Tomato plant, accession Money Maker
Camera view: horizontal (90 deg, fisheye); turntable rotation: 180 degrees
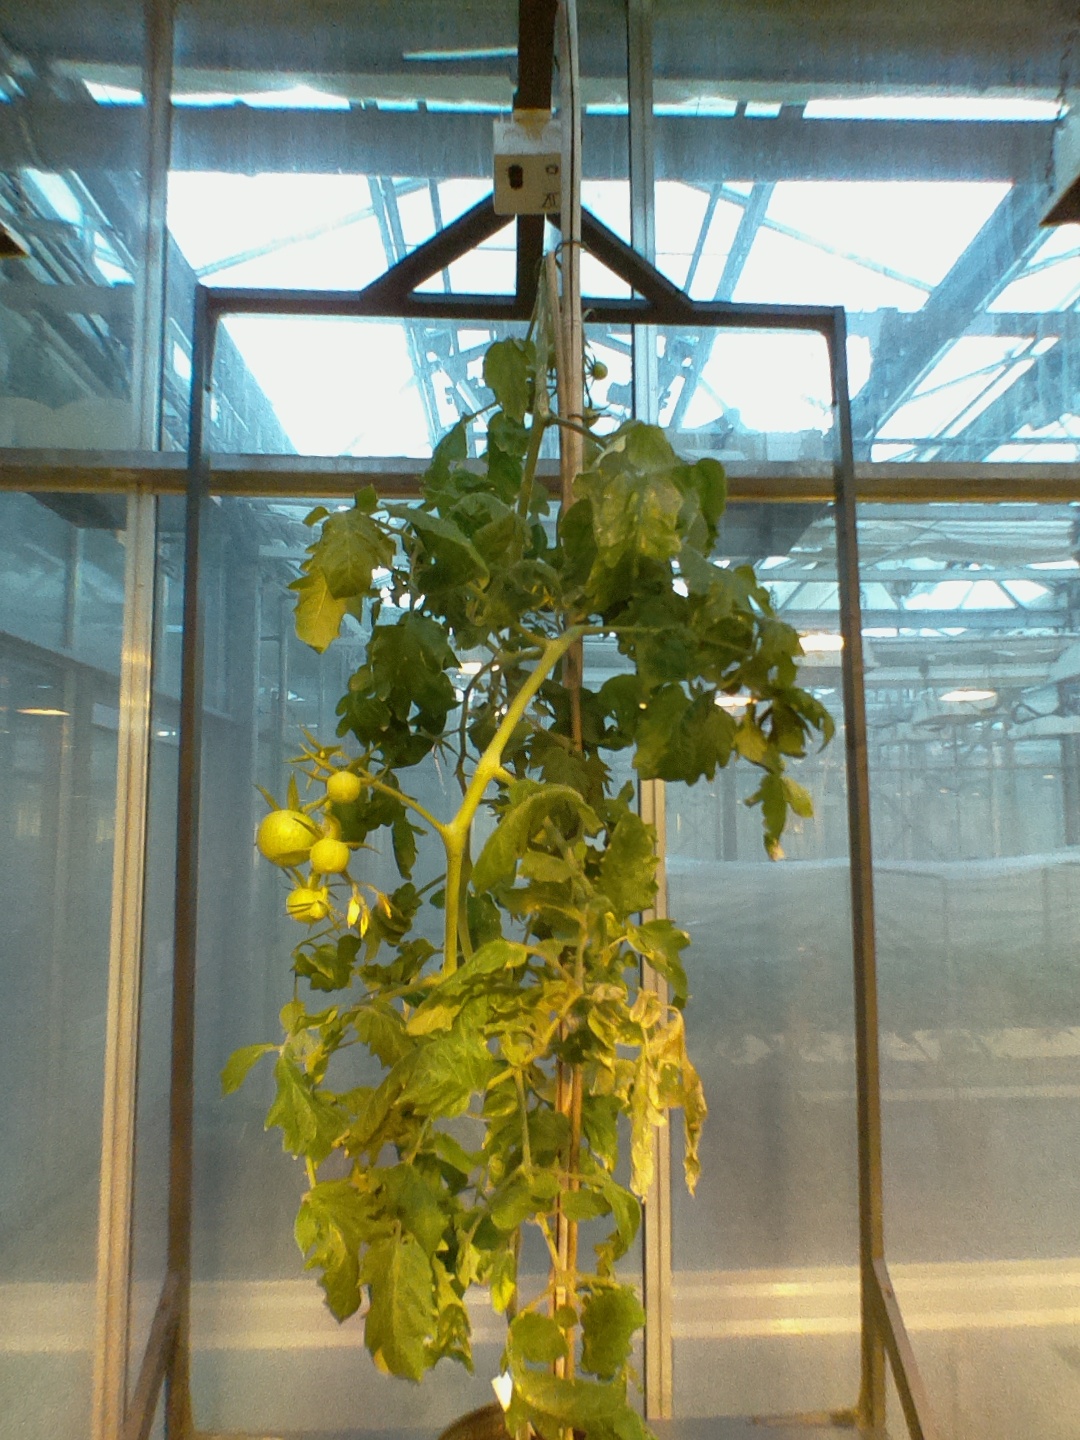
BBCH growth stage 77: 70%-80% of final fruit size